Woodford (1819 ship)

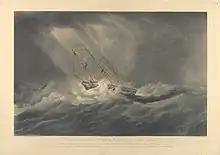
This Plate representing the Ship "Woodford" - Captain Alfred Chapman - 1824 - on her Passage from Madras to England (bow view)

EIC voyage (1820–1821): Captain Alfred Chapman sailed from the Downs on 12 April 1820 bound for Madras. "Woodford" reached Madras on 31 July. She left on 9 October, reached Saint Helena on 18 December, and arrived at the Downs on 4 February 1821. The EIC had chartered her for the one voyage at a rate of £10 19s 6d per ton.